History of Oman

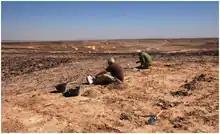
Archaeologists excavating a Middle Stone Age complex in the Dhofar Mountains

In Oman, a site was discovered in 2011 containing more than 100 surface scatters of stone tools belonging to the late Nubian Complex, known previously only from archaeological excavations in Sudan. Two optically stimulated luminescence age estimates place the Arabian Nubian Complex at approximately 106,000 years old. This provides evidence for a distinct Middle Stone Age technocomplex in southern Arabia, around the earlier part of the Marine Isotope Stage 5.